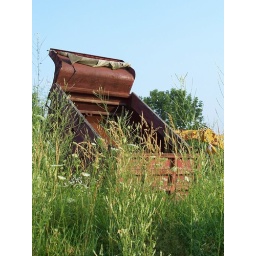
Dump truck in field